2015 DFB-Pokal final

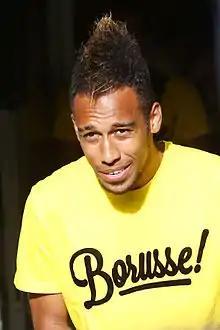
Pierre-Emerick Aubameyang scored four goals in Dortmund's run to the final, including their equaliser in the semi-finals

Borussia Dortmund, of the Bundesliga, started the tournament in the first round on 17 August 2014, playing away at 3. Liga club Stuttgarter Kickers, and winning 4–1 with goals by Henrikh Mkhitaryan, Pierre-Emerick Aubameyang (2) and Adrián Ramos. On 28 October, they played the second round away at FC St. Pauli of the 2. Bundesliga, winning 3–0 with goals from Ciro Immobile, Marco Reus and Shinji Kagawa. The third round on 3 March 2015 again had Dortmund travel, to third-tier Dynamo Dresden, where they won 2–0 from two goals by Immobile in the second half, after losing Reus to injury in the first half.